Louis-Alexandre Expilly de la Poipe

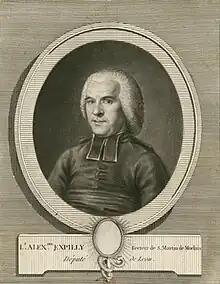
Louis-Alexandre Expilly de La Poipe

Louis-Alexandre Expilly de la Poipe (24 February 1743 in Brest – 22 May 1794 in Brest) was rector of Saint-Martin-des-Champs near Morlaix in Léon, North Finistère. He was one of two deputies elected in 1788 by the Léon assembly of clergy to represent them at the Estates-General convened by Louis XVI.